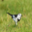
Label: bird